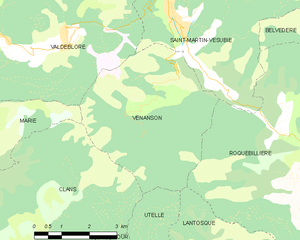
Carte des communes françaises: Venanson